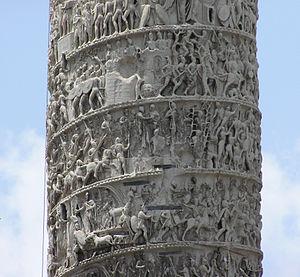
La colonne de Marc-Aurèle est un monument de Rome, érigé entre 176 et 192 pour célébrer les victoires de l'empereur Marc Aurèle sur les Germains Marcomans et les Sarmates établis au nord du Danube.
Cette liste des monuments de la Rome antique recense les monuments les plus importants construits à Rome ou à proximité immédiate, depuis la fondation de la ville jusqu'au début du VIIᵉ siècle.